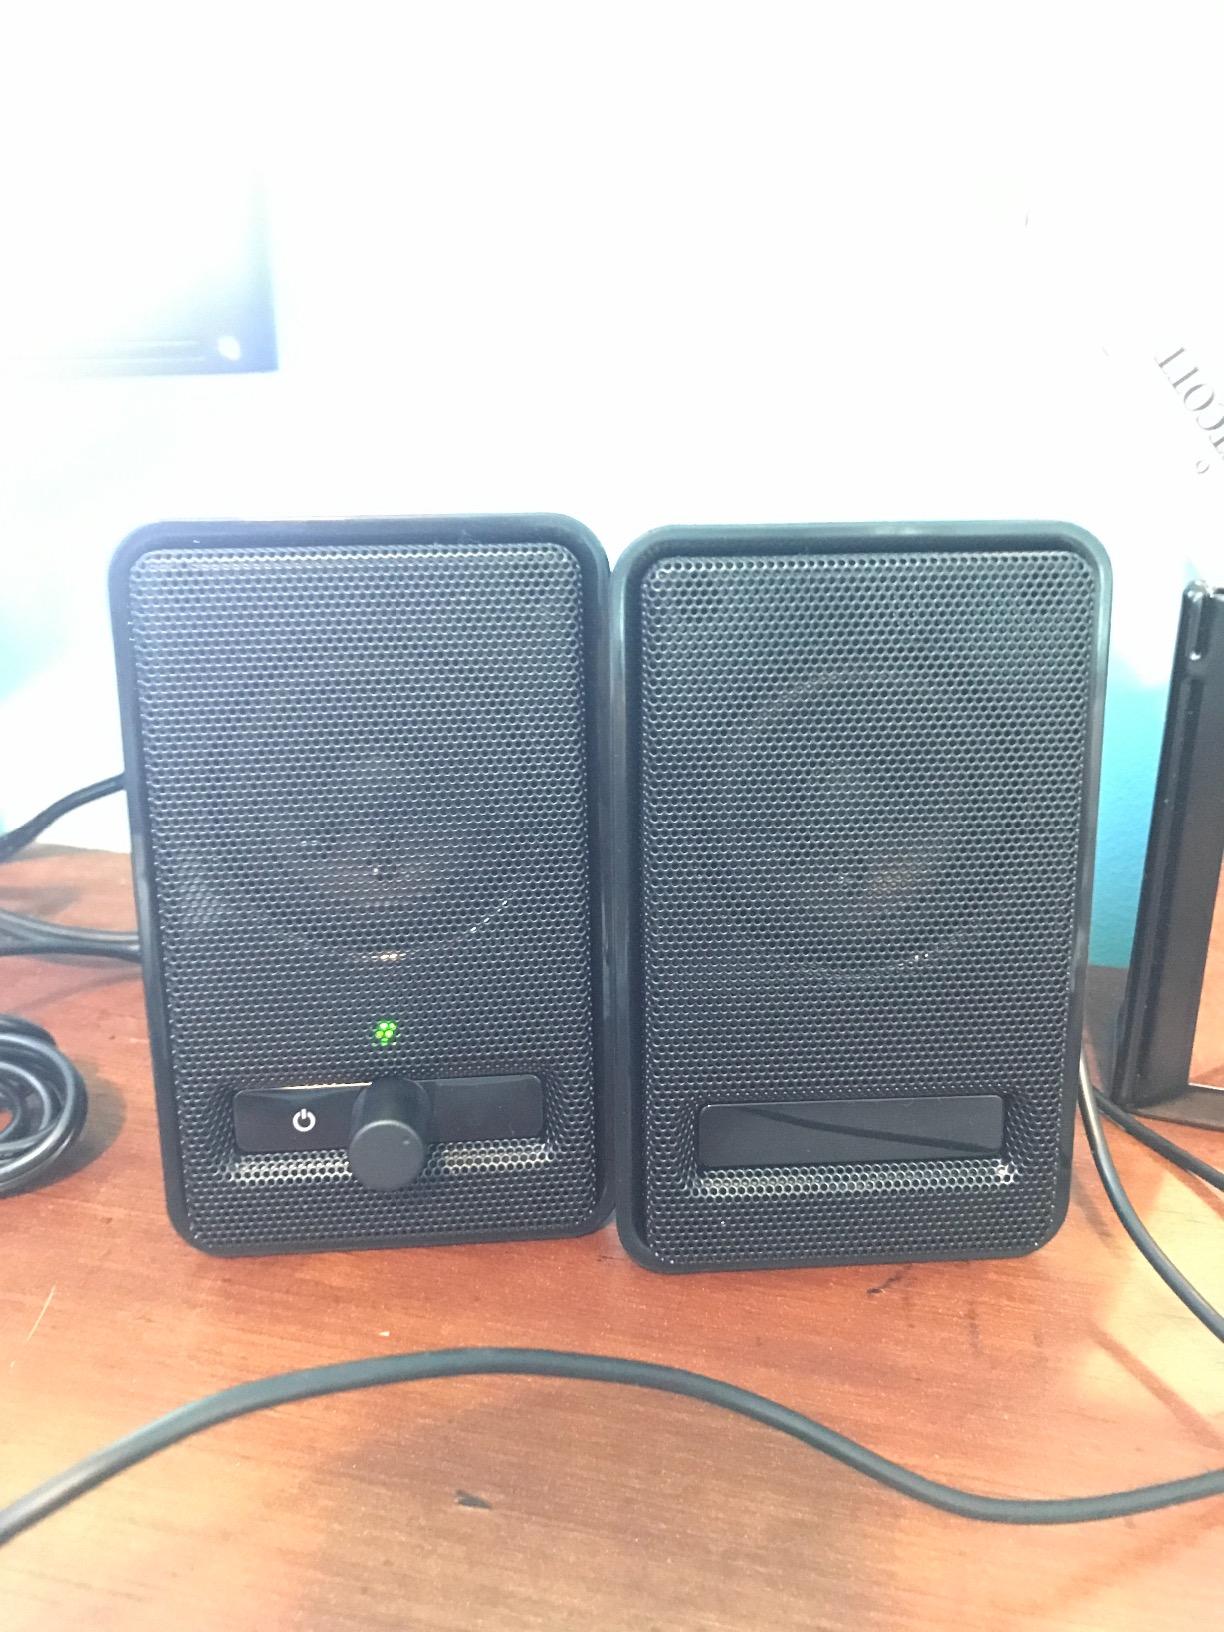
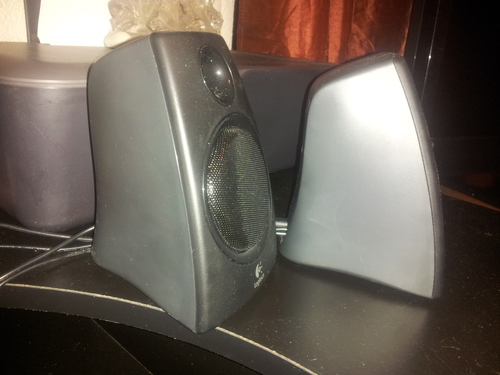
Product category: speaker
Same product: no